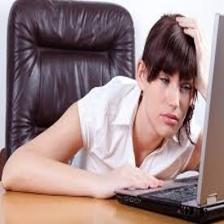
Image emotion (VAD): valence: -0.4, arousal: -0.4, dominance: -0.4
Candidate emotion words:
kindness — valence: 0.876, arousal: -0.3, dominance: 0.016
withdrawn — valence: -0.636, arousal: -0.264, dominance: -0.558
uncomfortable — valence: -0.624, arousal: 0.22, dominance: -0.572
weary — valence: -0.612, arousal: -0.438, dominance: -0.596
Best matching emotion: withdrawn